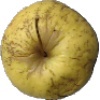
Label: golden_apple